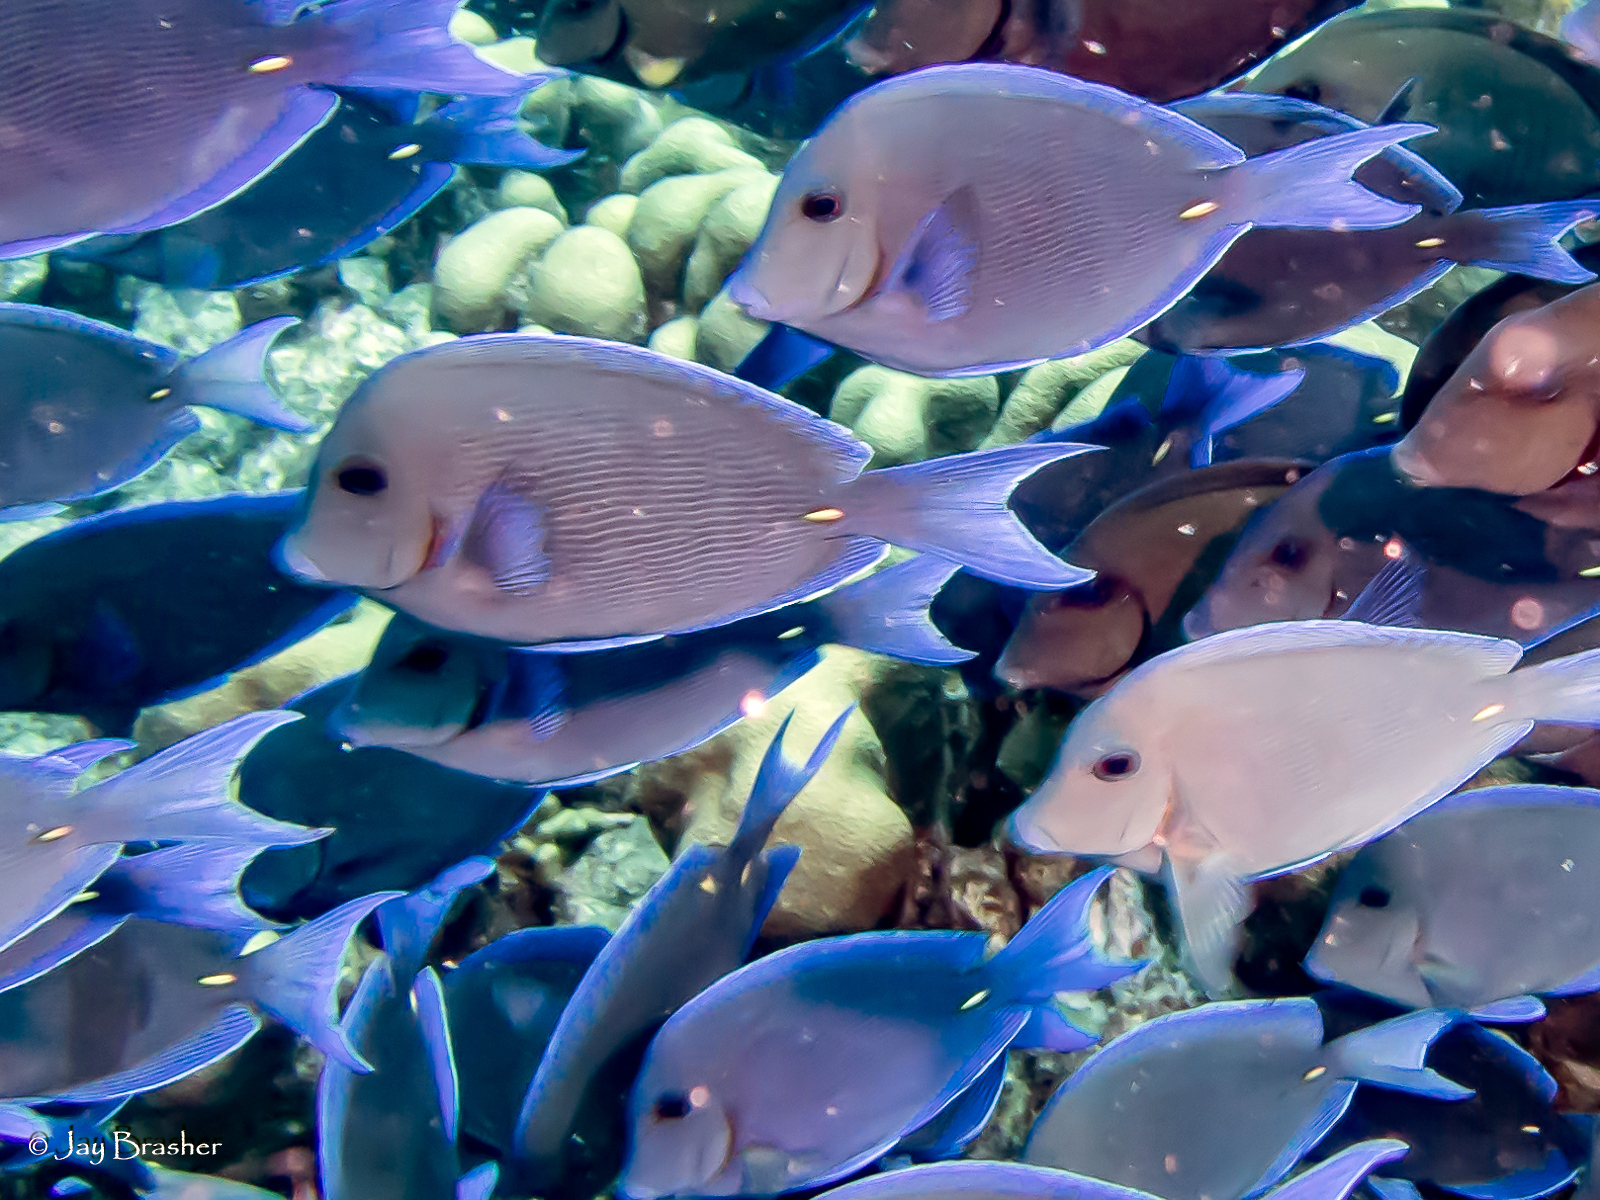
Acanthurus coeruleus (Atlantic Blue Tang)